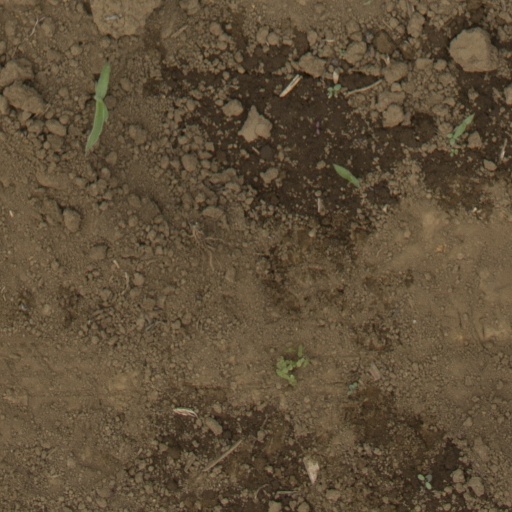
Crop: Jerusalem artichoke